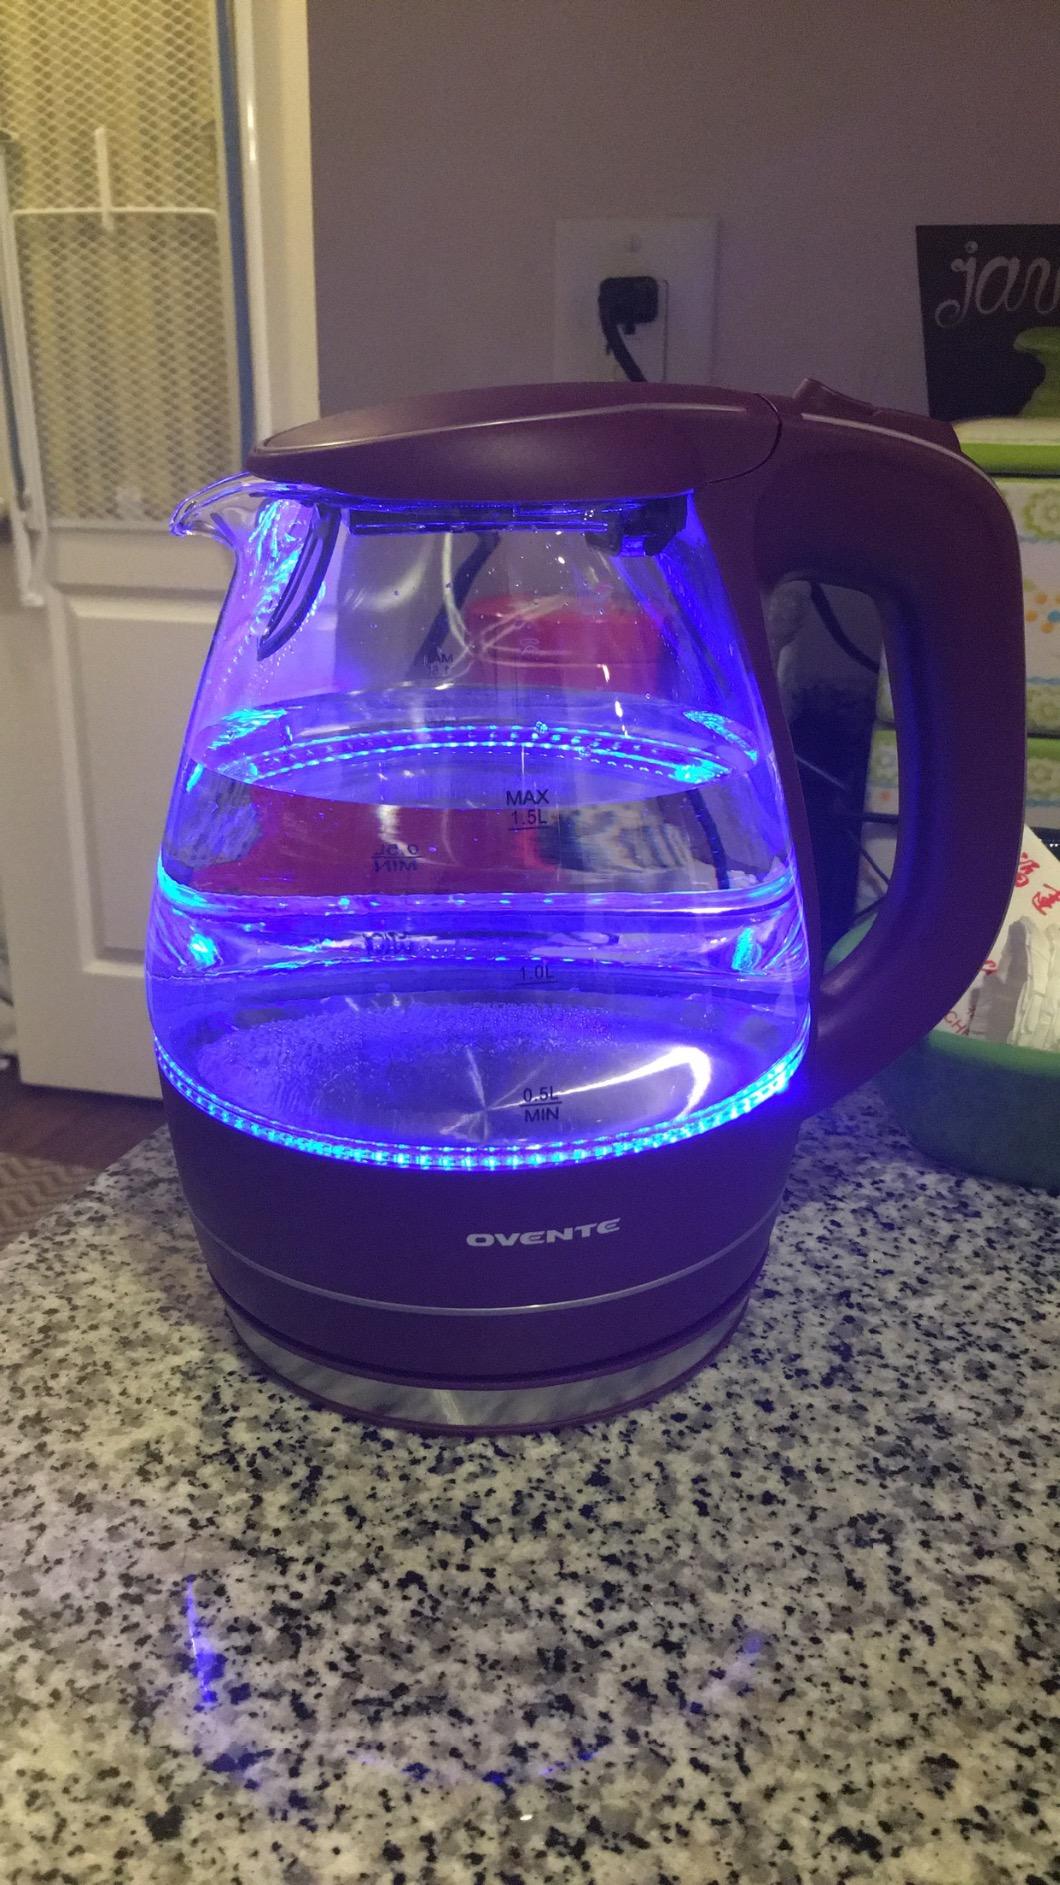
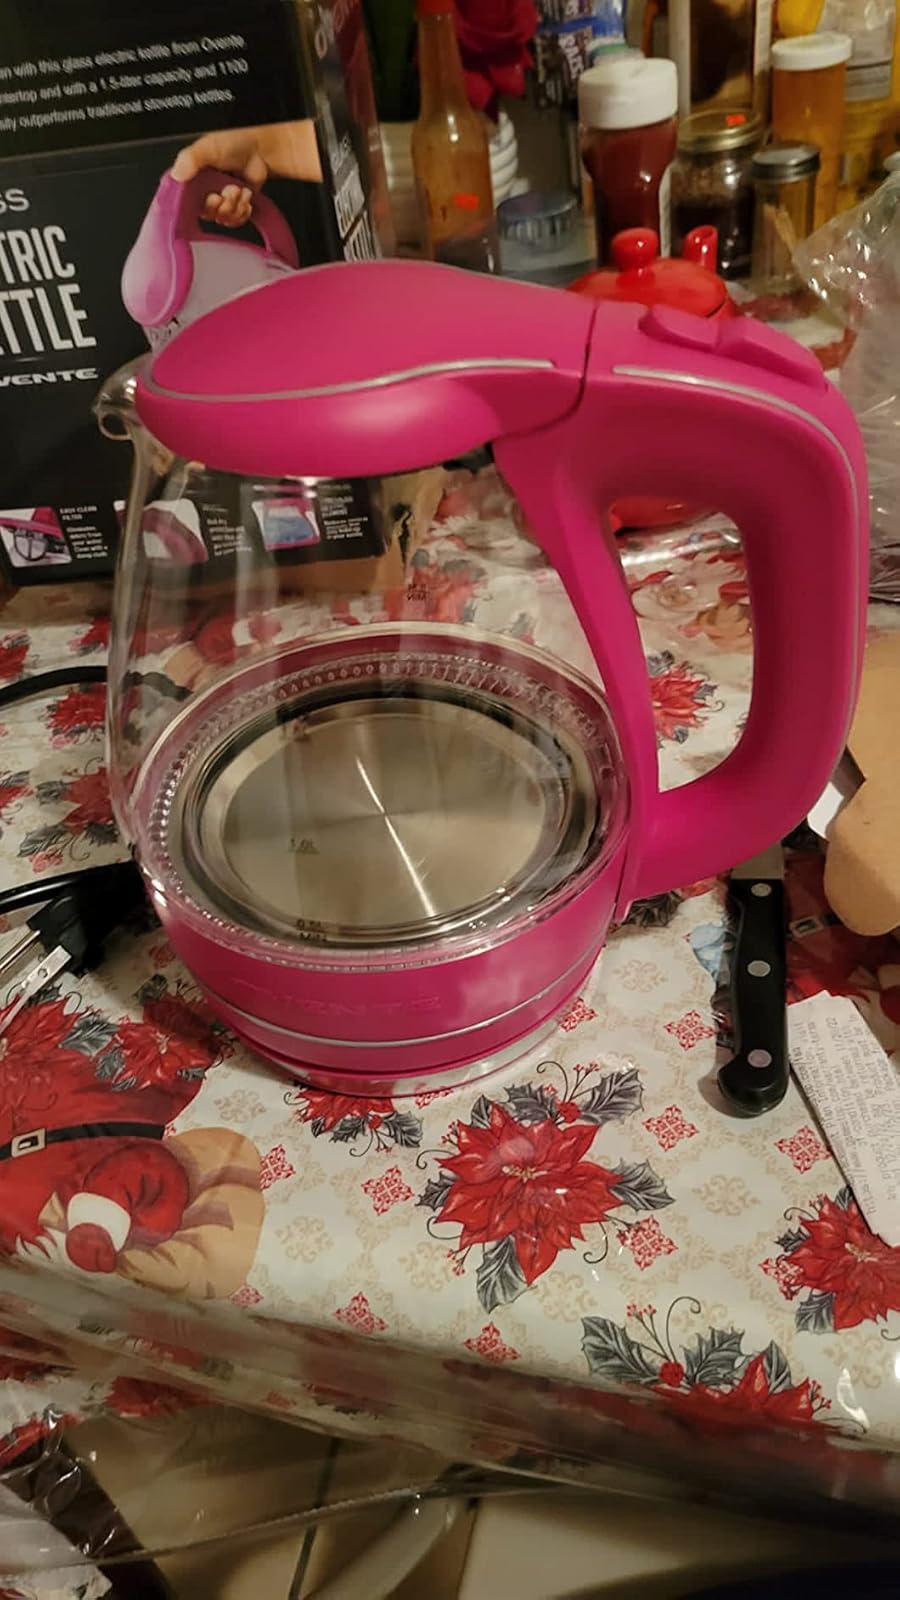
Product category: items_kettle
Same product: no